Mia Martini

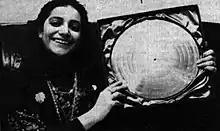
Mia Martini with a Gold Record for her first million of albums sold, 1974

With "Minuetto", her best-selling song, Martini earned another Gold Record and a platinum record, as well as the victory at Festivalbar, her second victory in a row at the competition. The record remained in the top ten of the best-selling singles for 22 straight weeks, reaching the first position, and making it one of the most successful singles of 1973.